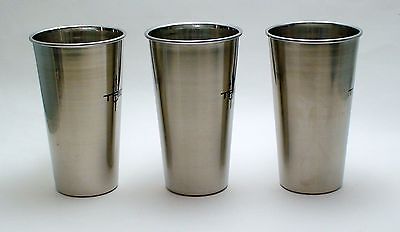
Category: mug